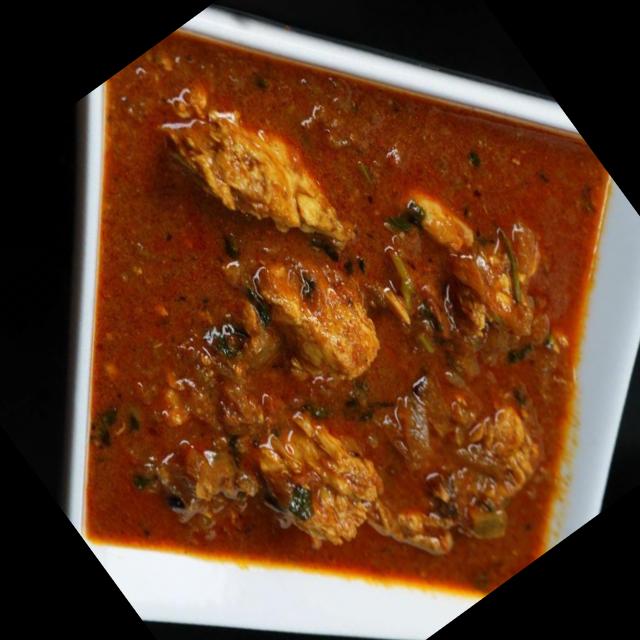
Dish: chicken_curry